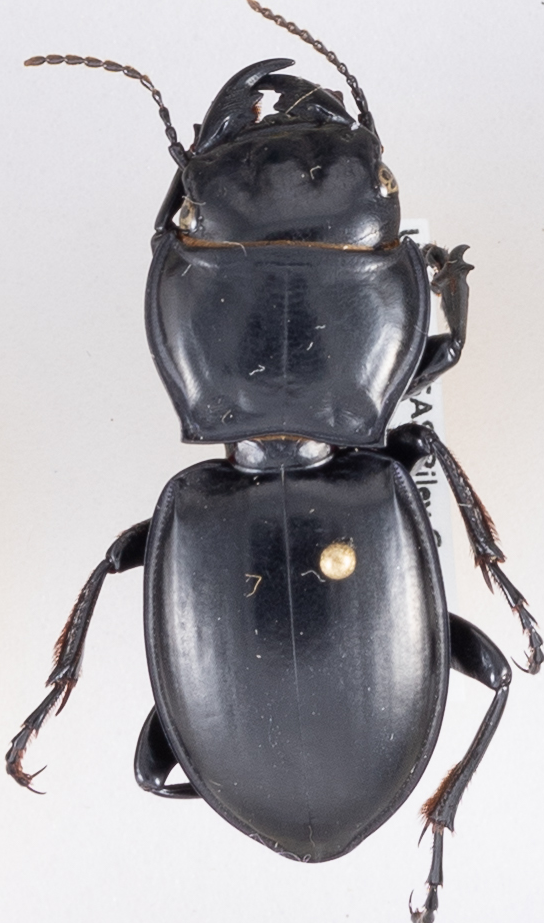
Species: Pasimachus californicus
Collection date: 2020-06-29
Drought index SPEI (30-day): -0.638
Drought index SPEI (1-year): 0.748
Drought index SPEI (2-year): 2.01